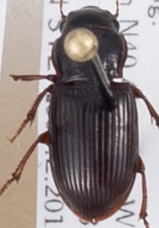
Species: Cratacanthus dubius
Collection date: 2018-05-17
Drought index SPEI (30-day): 0.814
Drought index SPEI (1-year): -0.674
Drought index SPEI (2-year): -0.184